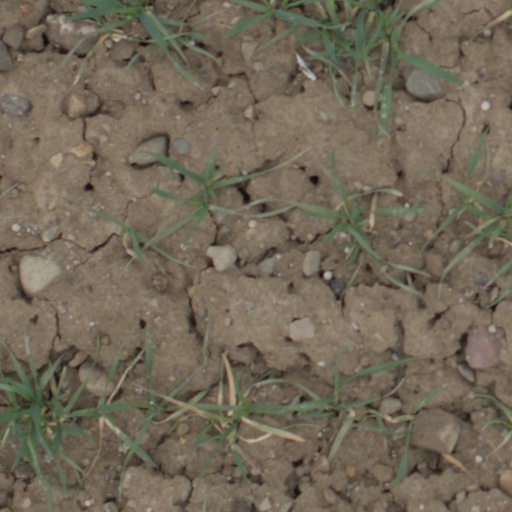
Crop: wheat